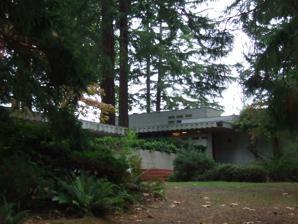
Building: Tracy House
Country: United States of America
Year built: 1956
Historic house in Washington, United States For other uses, see Tracy House (disambiguation) . United States historic place Tracy House U.S. National Register of Historic Places Location Normandy Park, Washington Coordinates 47°25′52.64″N 122°21′1.95″W / 47.4312889°N 122.3505417°W / 47.4312889; -122.3505417 Built 1956 Architect Frank Lloyd Wright Architectural style Usonian NRHP reference No. 95000830 Added to NRHP July 13, 1995 The Tracy House also known as the Bill and Elizabeth Tracy House is a Frank Lloyd Wright -designed Usonian Automatic home that was constructed in Normandy Park, Washington , a suburb near Seattle , in 1956. The house, like other Wright-designed Usonian automatics, is composed of concrete blocks that is broken up by glass and redwood plywood. The Tracy House is 1,150 square feet (107 m 2 ) and has three bedrooms and one bathroom as well as a two-car garage ; the lot itself is 31,000 square feet (2,900 m 2 ) and faces the Puget Sound . The Tracy House was built for Bill and Elizabeth Tracy, who occupied it until the latter's death in 2012; the property was listed on the real estate market for the first time at a price of $950,000. In 2011, Seattle Met named it one of the ten greatest homes in the Seattle area. See also List of Frank Lloyd Wright works References